Terrain cartography

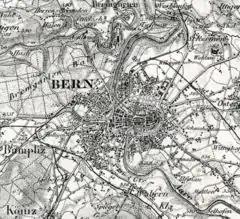
Dufour map of Bern (1907); this is a shaded hachure map.

Hachures, first standardized by the Austrian topographer Johann Georg Lehmann in 1799, are a form of shading using lines. They show the orientation of slope, and by their thickness and overall density they provide a general sense of steepness. Being non-numeric, they are less useful to a scientific survey than contours, but can successfully communicate quite specific shapes of terrain. They are especially effective at showing relatively low relief, such as rolling hills. It was a standard on topographic maps of Germany well into the 20th Century.